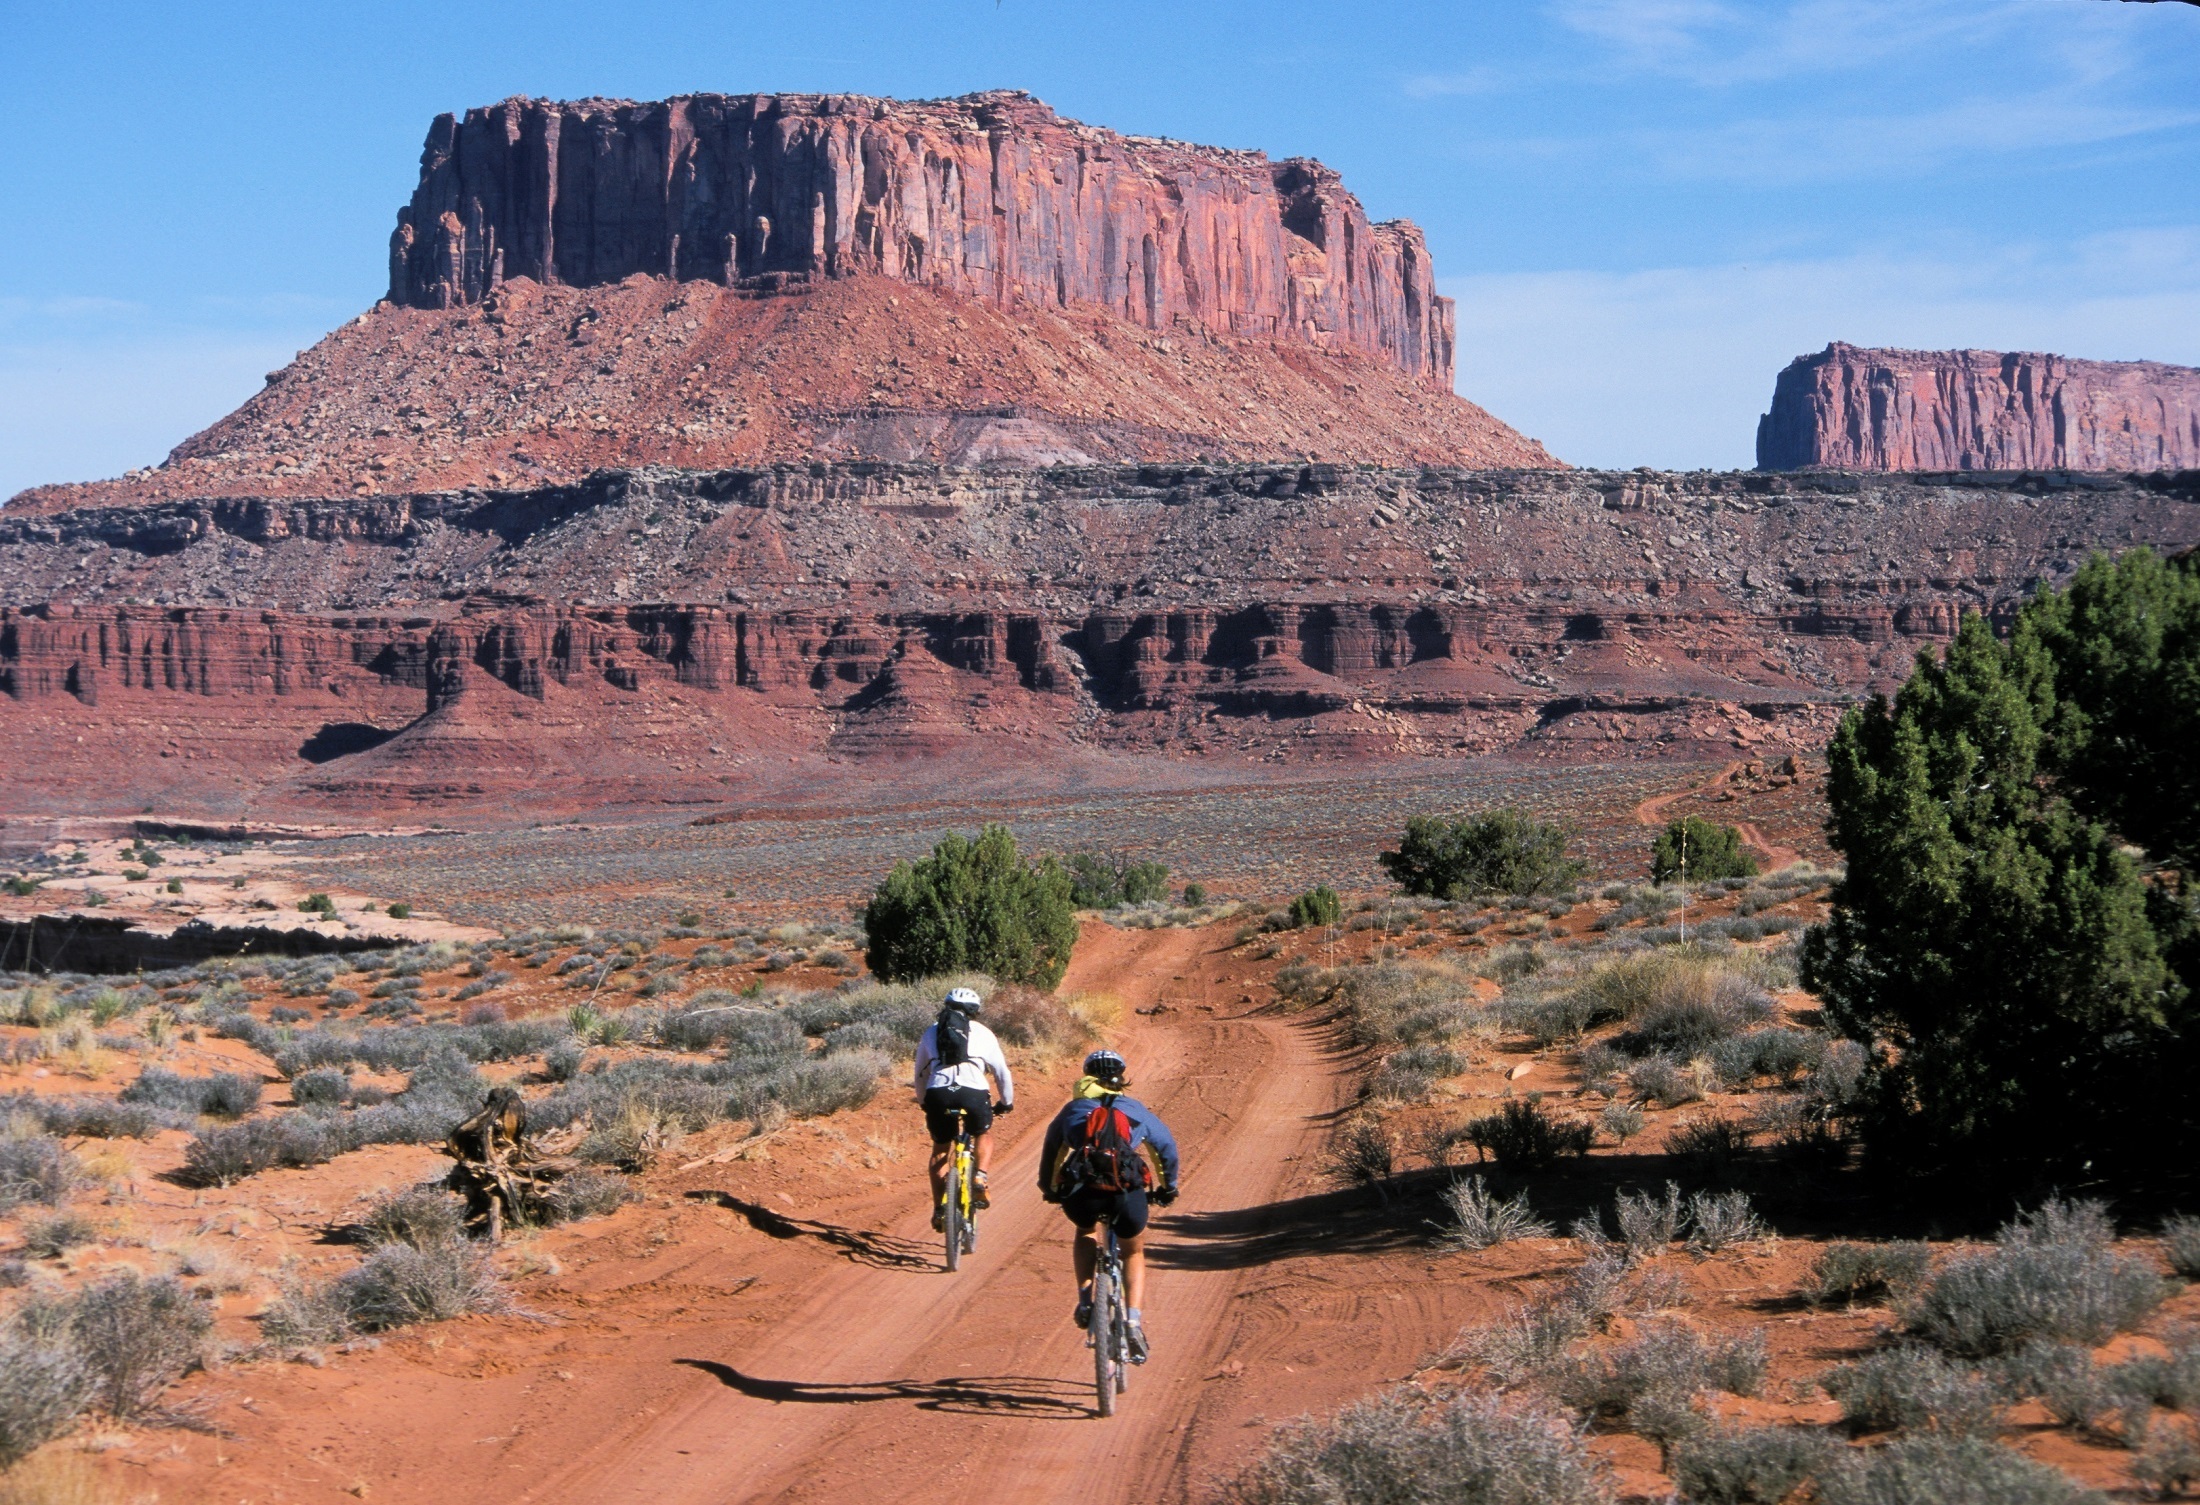
landscape, rock, mountain, adventure, valley, recreation, formation, scenic, usa, soil, ride, canyon, terrain, national park, fitness, activity, rocks, riding, fun, geology, helmet, bicycles, utah, badlands, biking, plateau, vista, bicycling, spectacular, formations, wadi, butte, cyclists, landform, bike riding, canyonlands national park, geographical feature